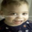
Label: boy